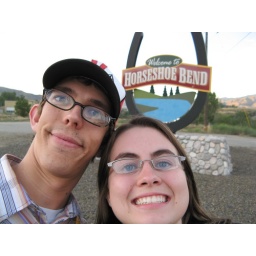
The sign from the little town the train in based.